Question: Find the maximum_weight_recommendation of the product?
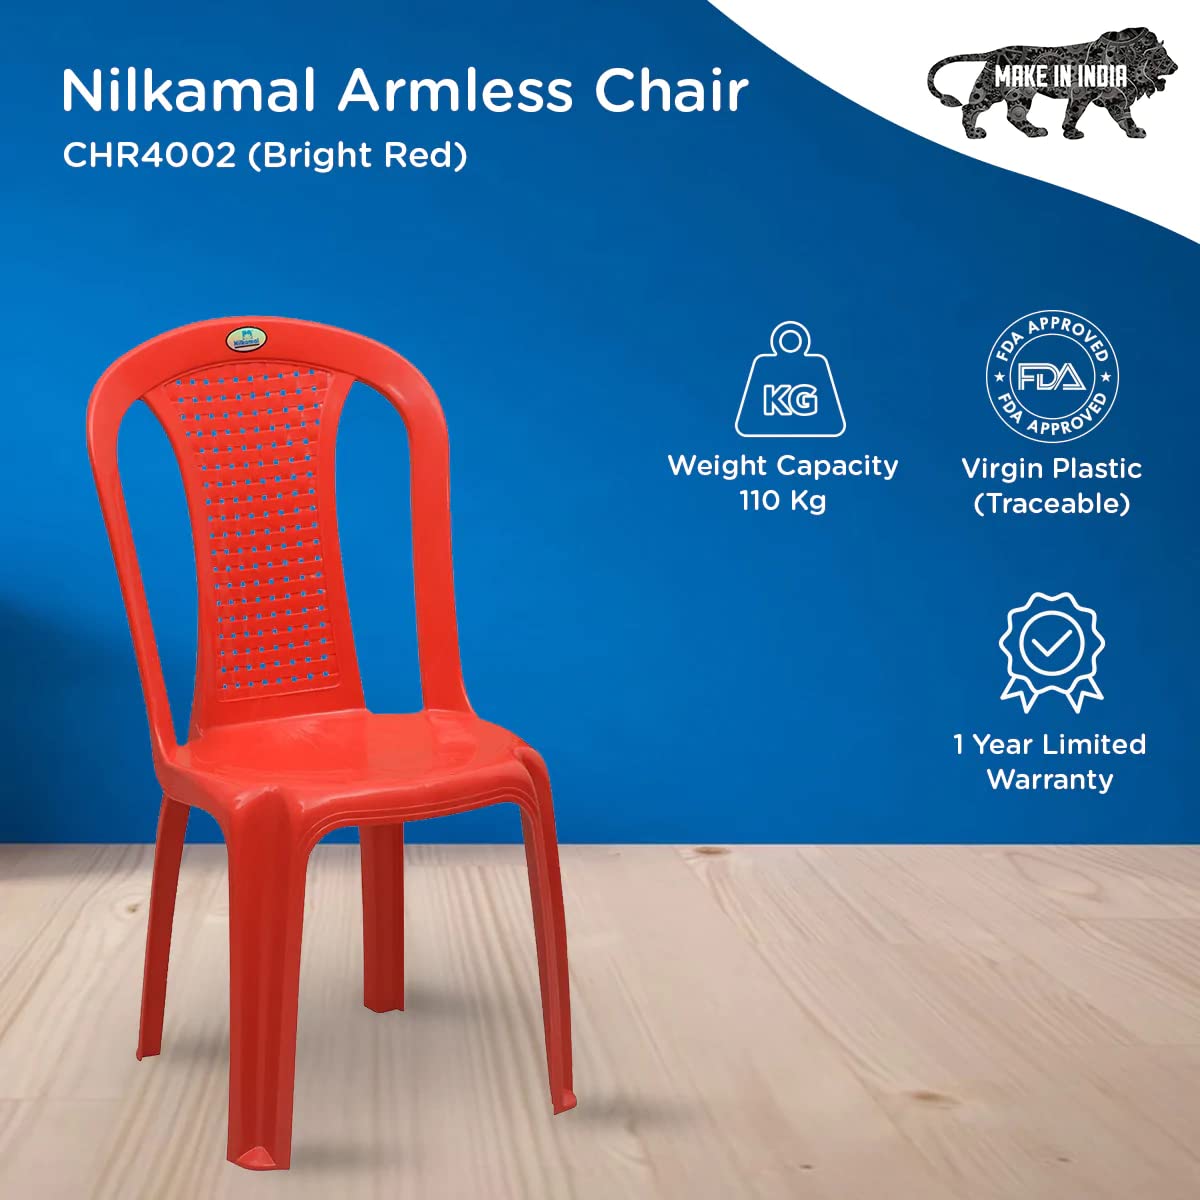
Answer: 110 kilogram